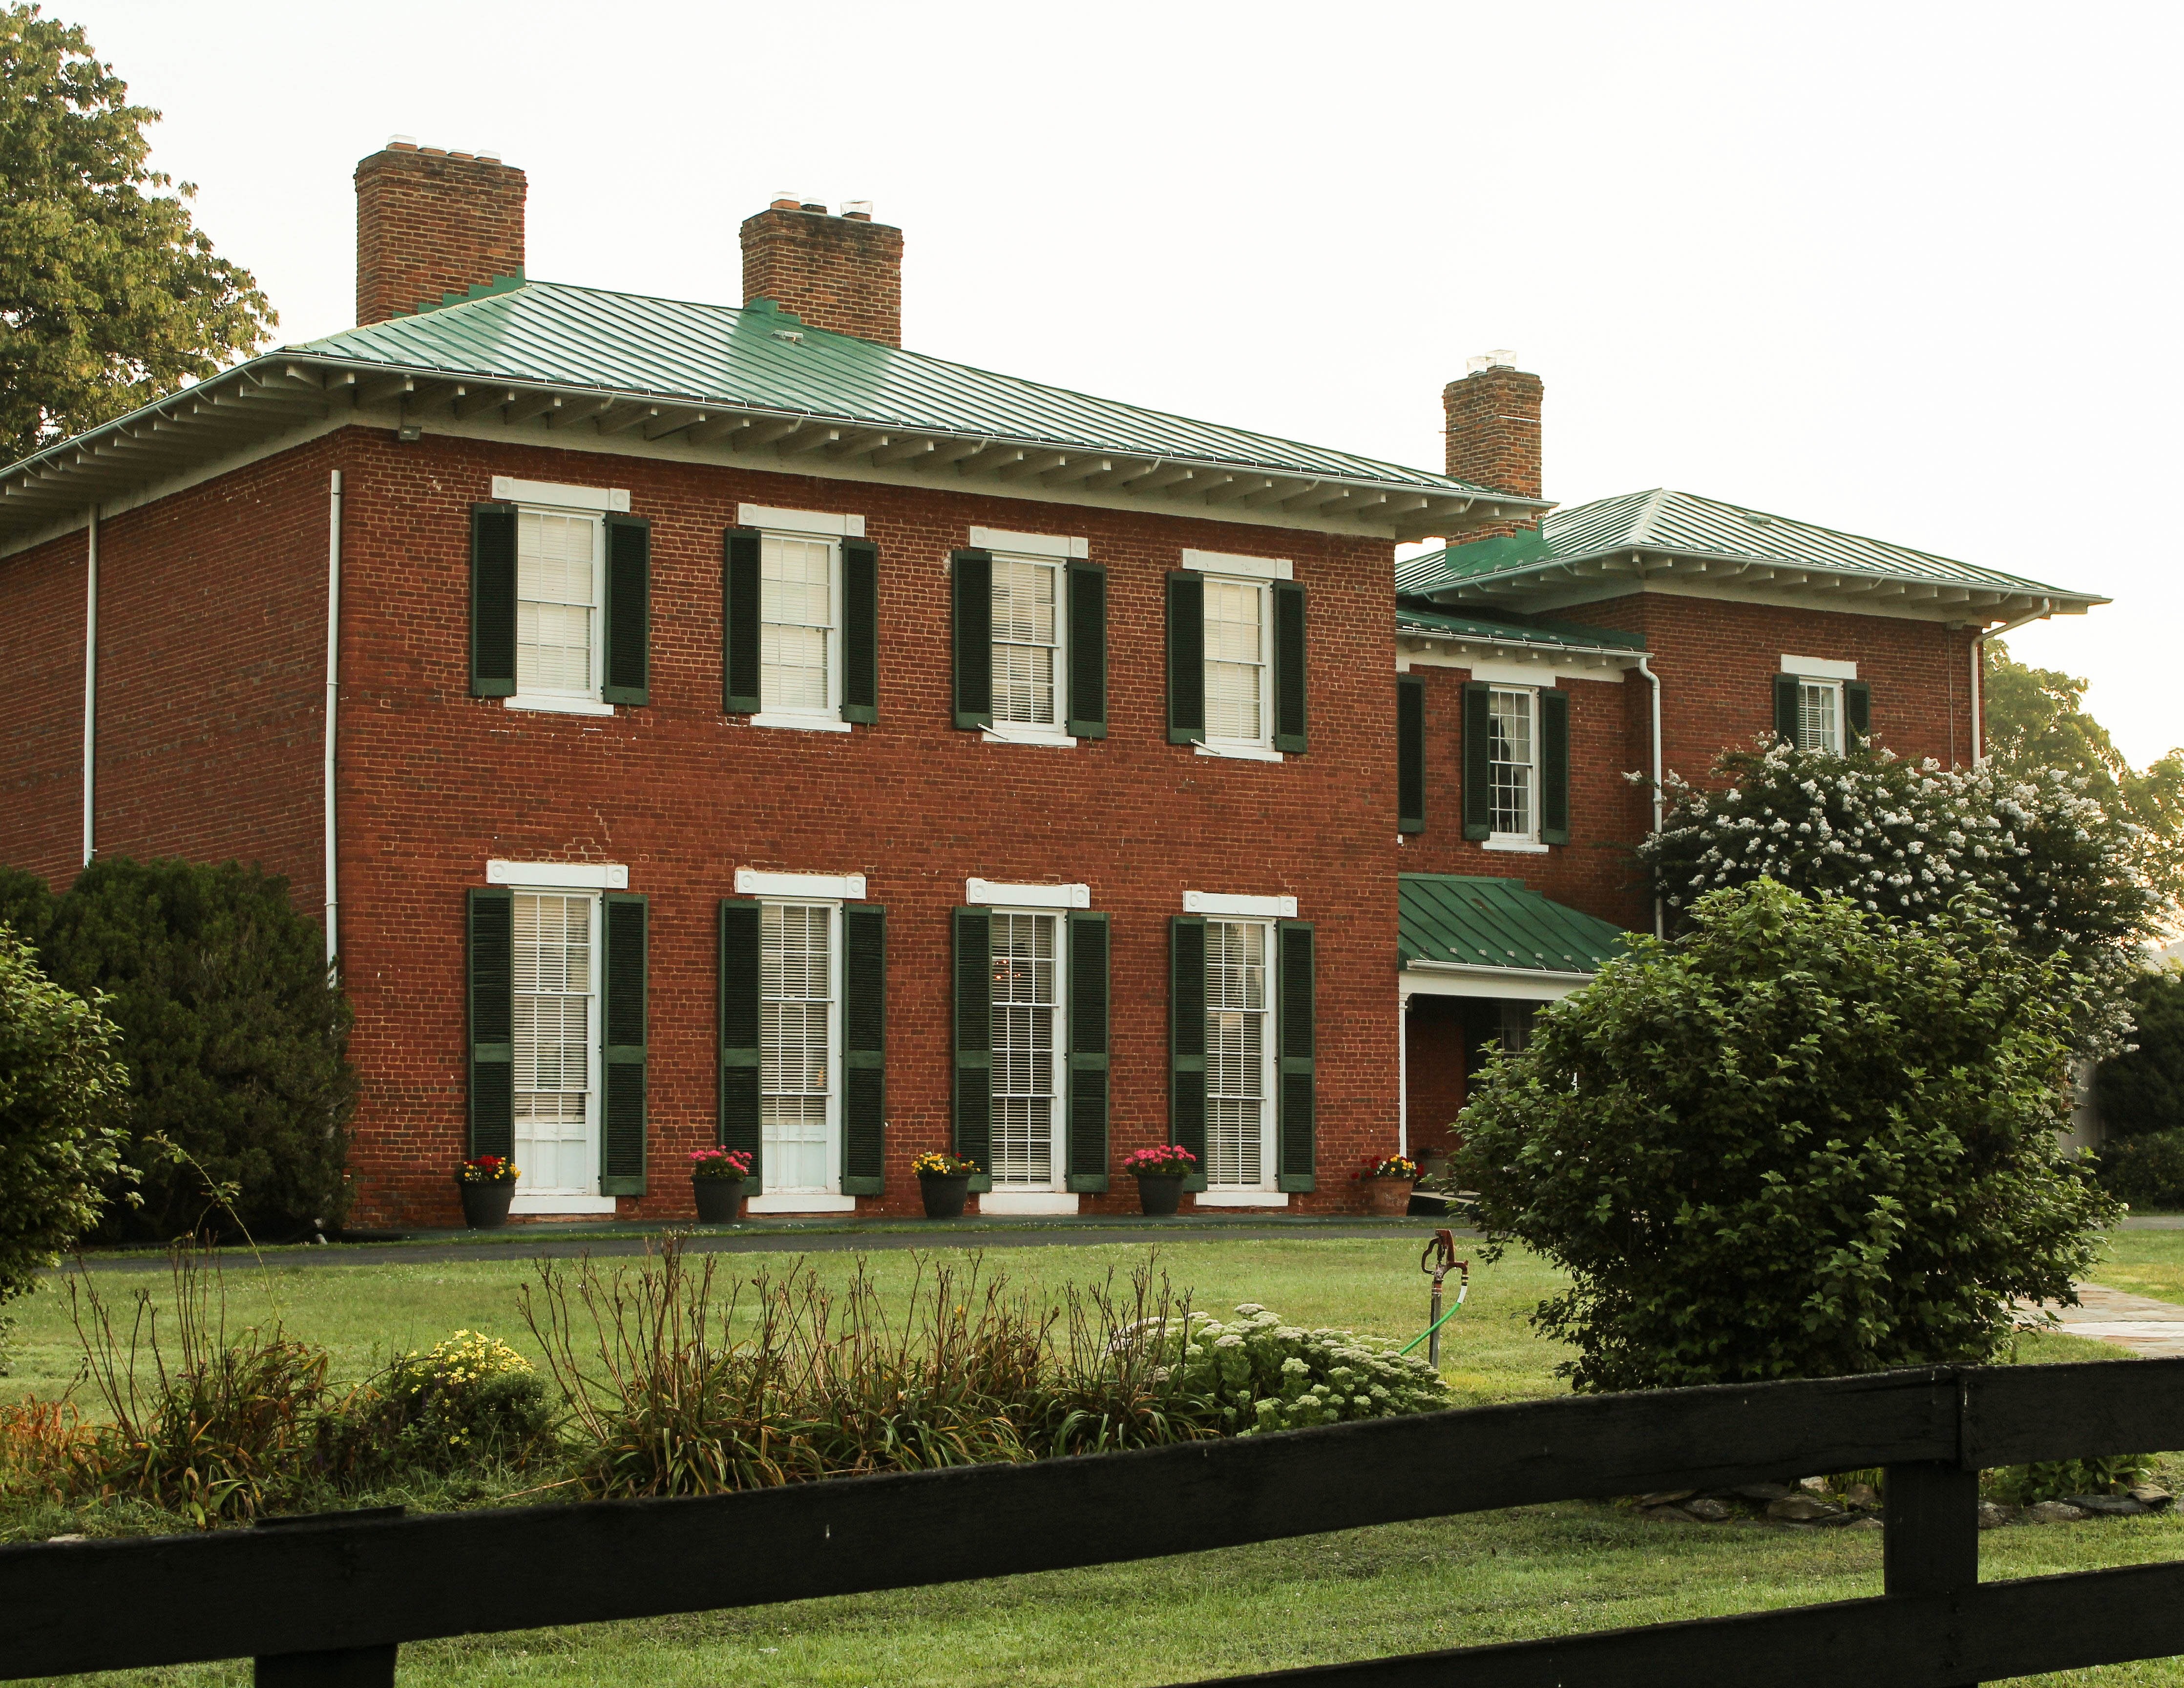
architecture, structure, lawn, villa, mansion, house, building, home, suburb, rural, cottage, ranch, america, facade, residence, property, exterior, residential, historic, farm house, southern, south, landscaping, private, stately, estate, virginia, georgian, neighbourhood, manor house, real estate, stately home, residential area, north american fraternity and sorority housing, 1814